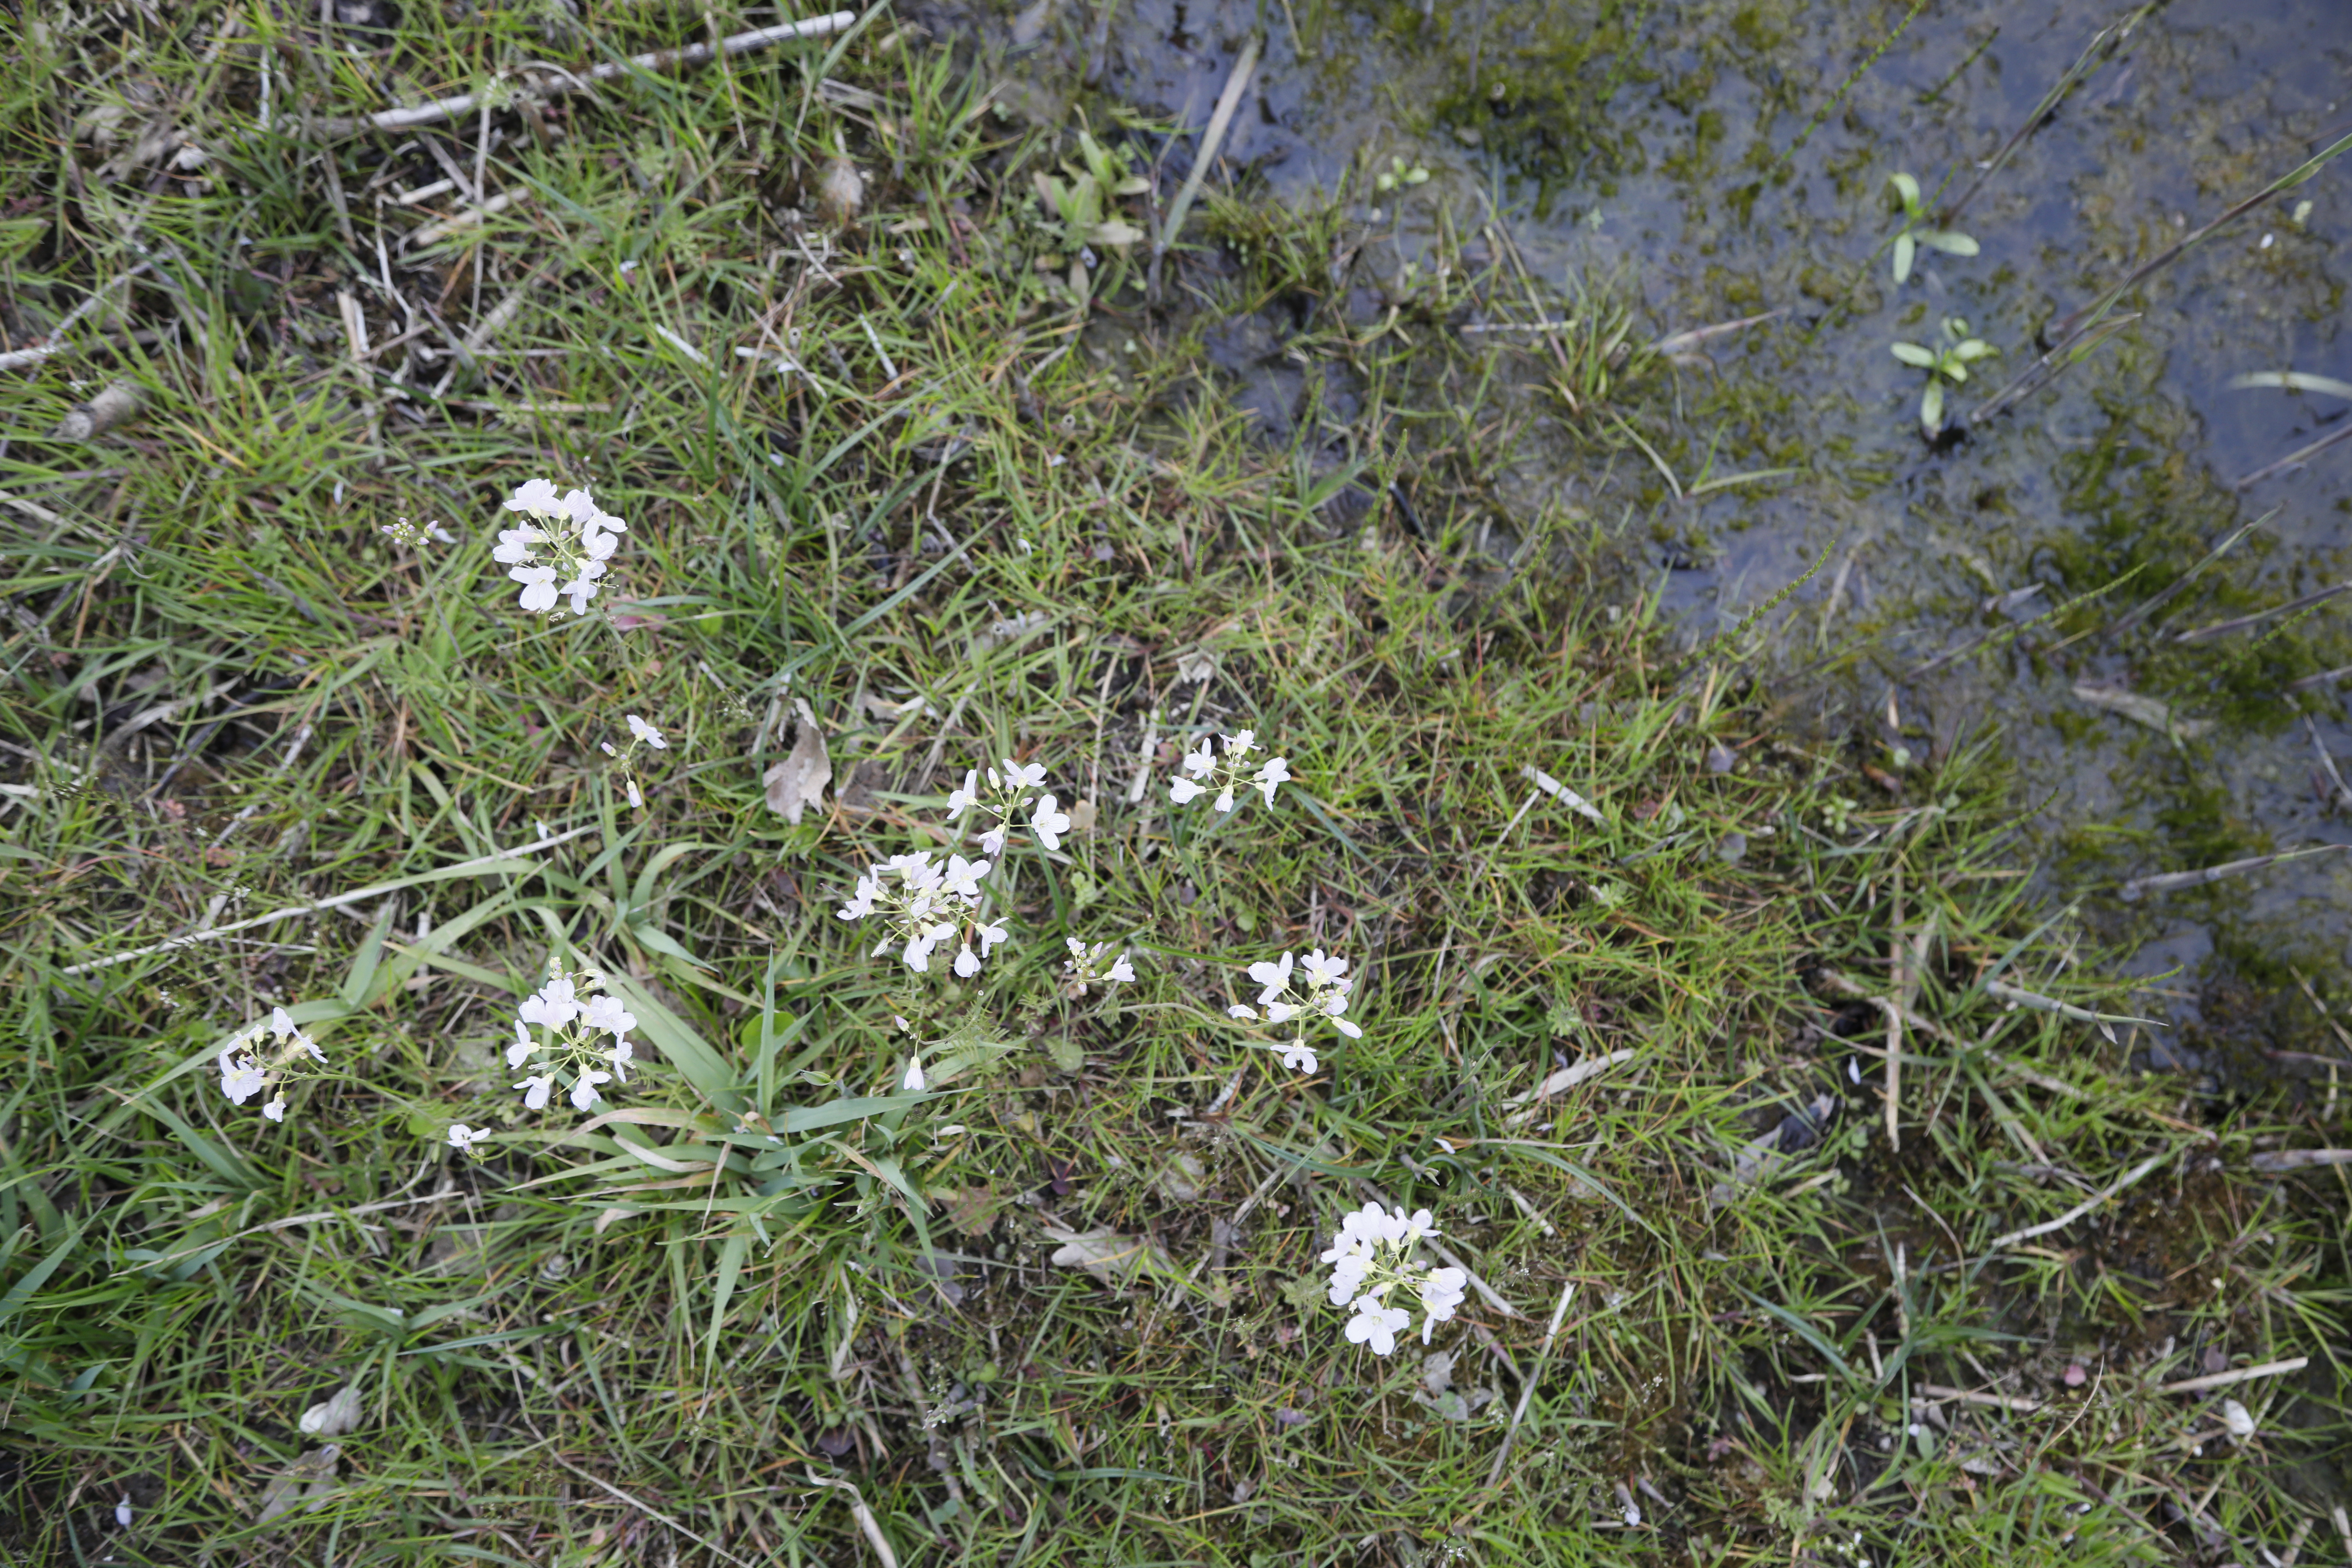
Plant species: Cardamine pratensis